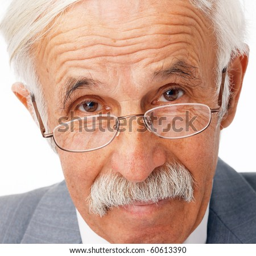
close - up portrait of an elder businessman in the glasses looking at you .